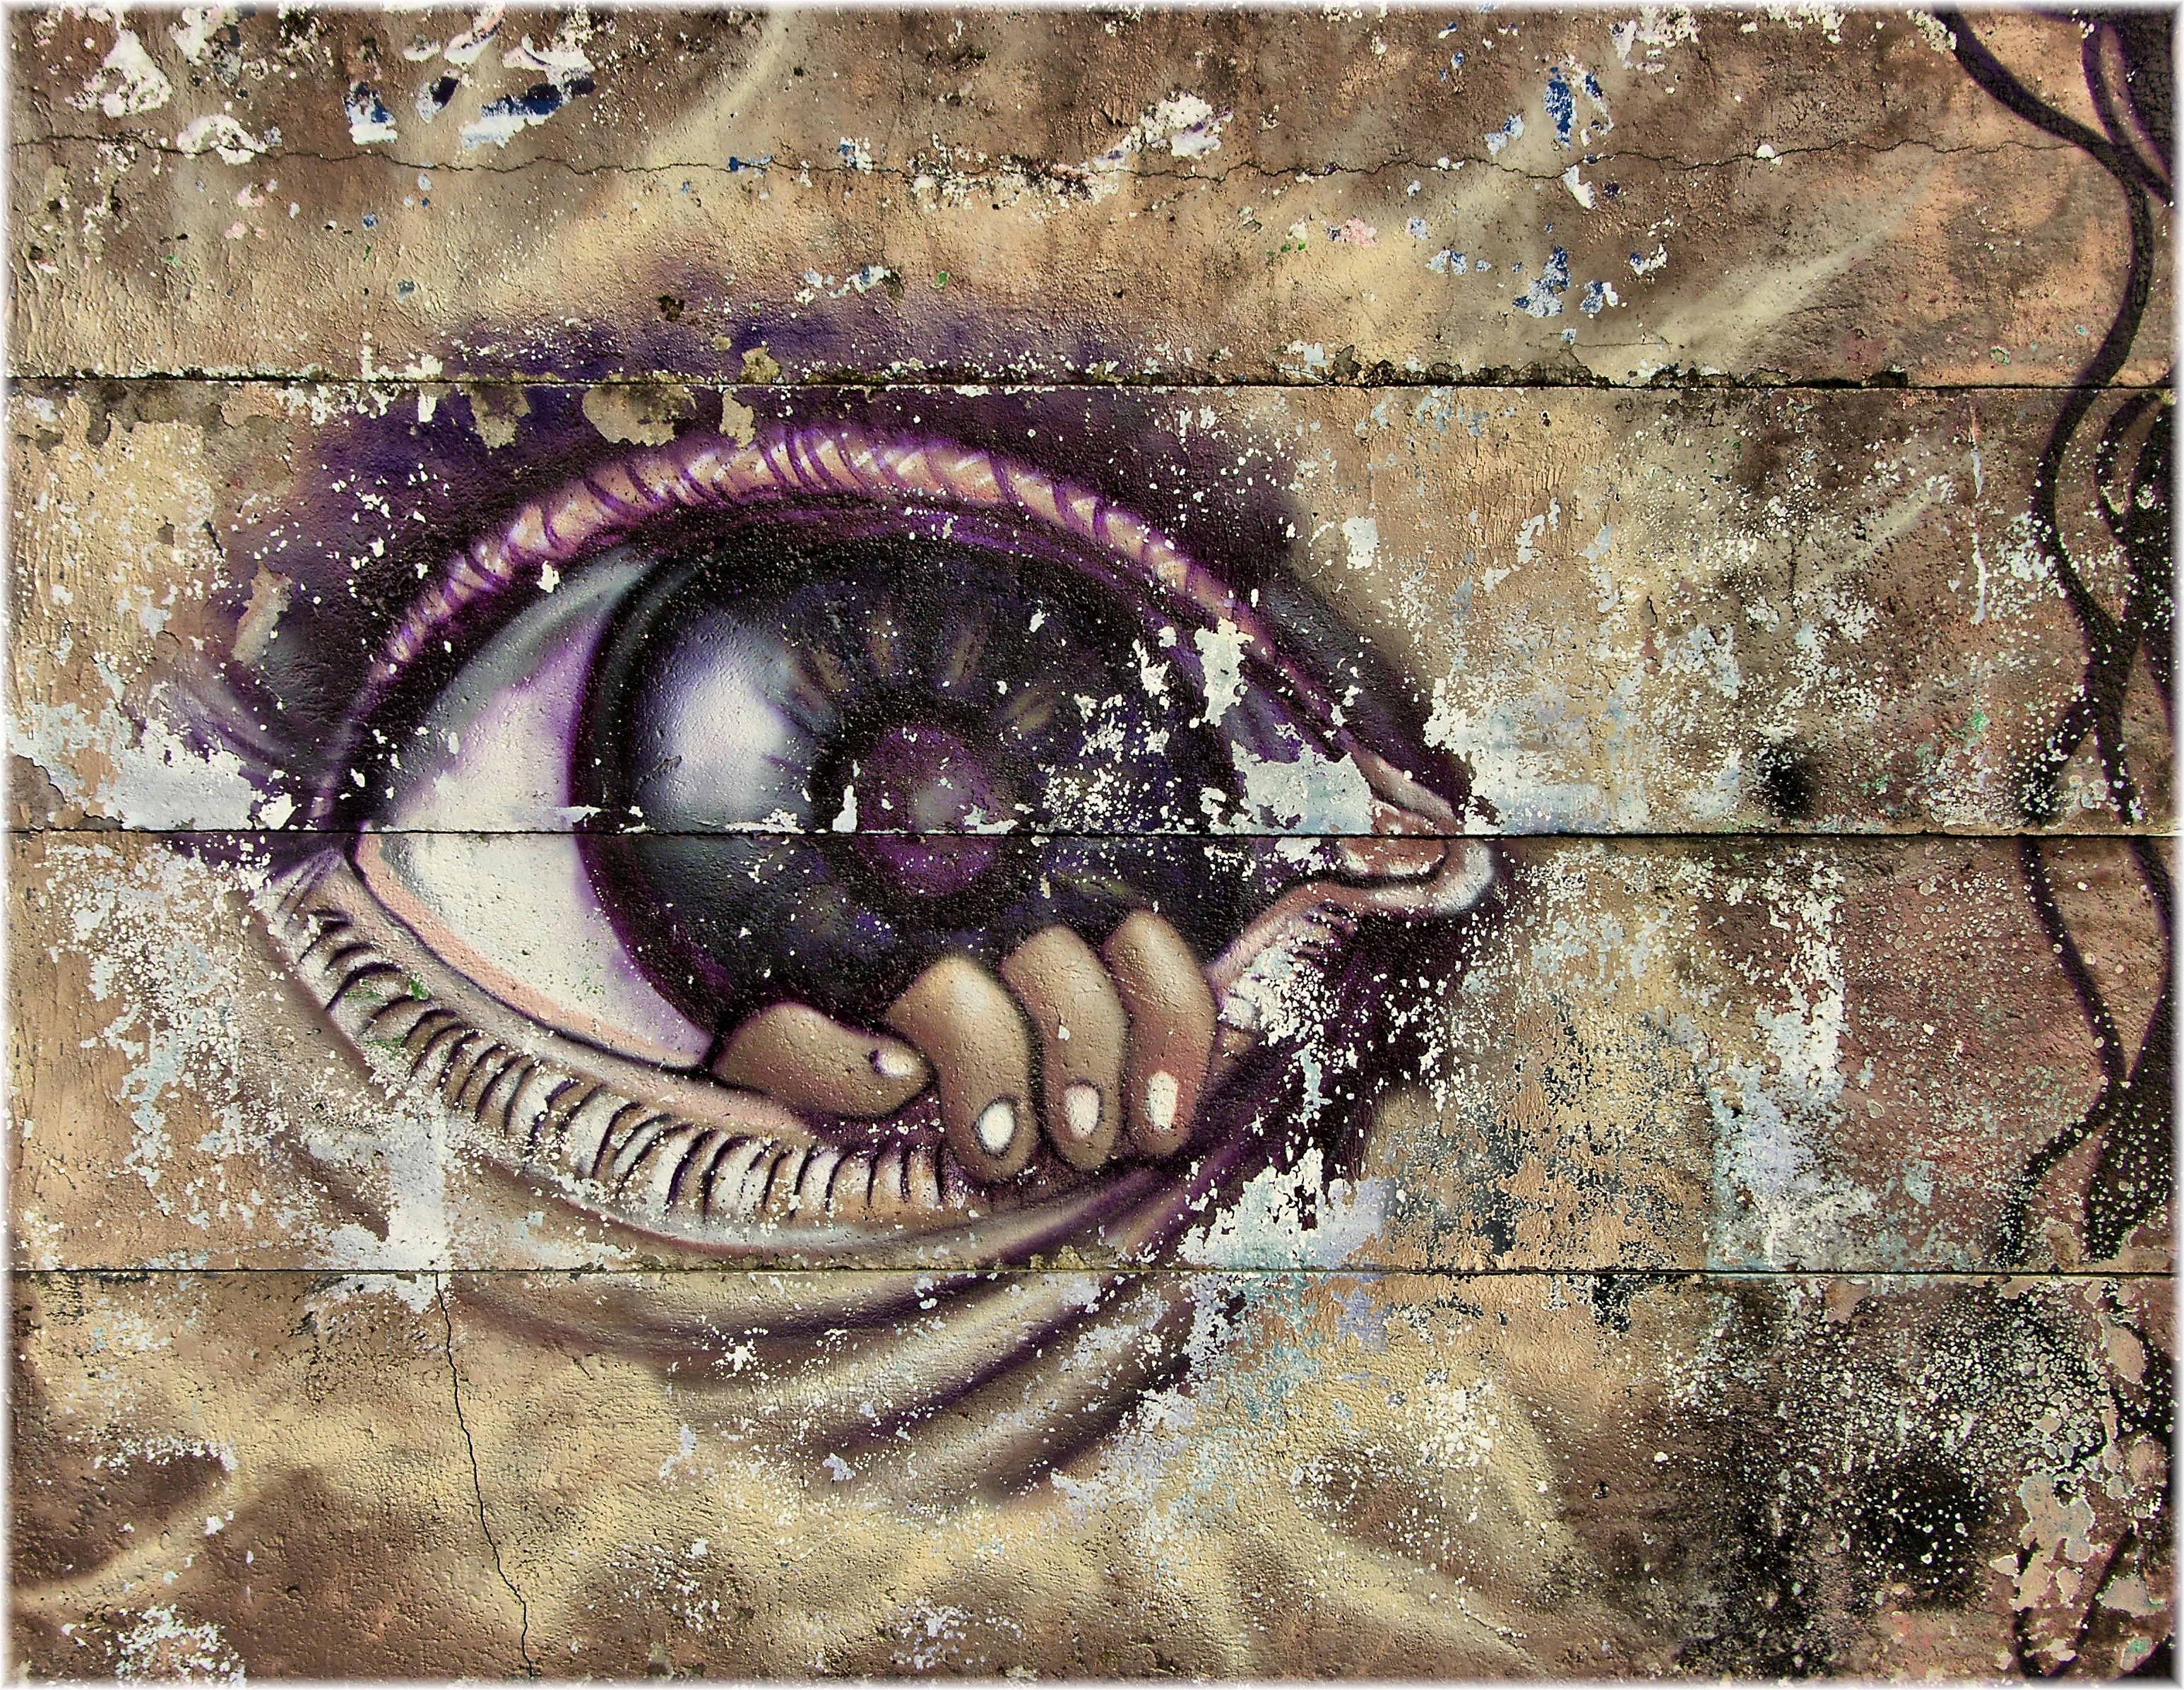
wall, europe, graffiti, painting, art, spain, espagne, photomontage, europa, arte, espanha, image, pintura, espana, murales, mythology, corunna, lacorogne, grafittis, lacoruna, modern art, acoru a, coru a, provinciacoru a, ancient history